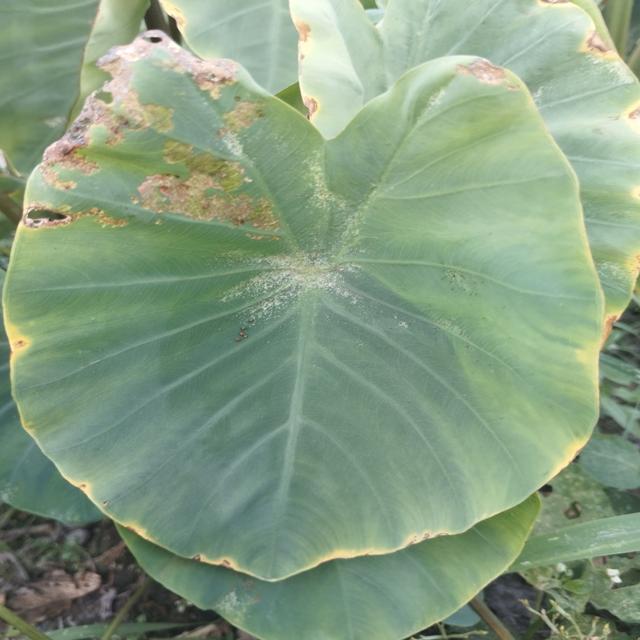
Label: Mid_Blight